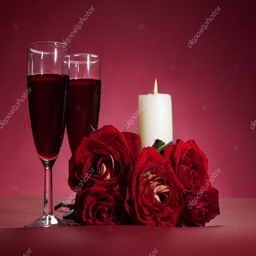
bouquet of red roses , glasses of wine and a candle on red background -- stock photo #